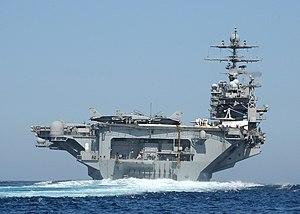
Souda Bay, Crète, Grèce (22 février 2006) – L'USS Theodore Roosevelt (CVN-71) reprend la mer, après une escale à Souda Bay. Le porte-avions est actuellement en déploiement dans la mer Méditerranée.
L’USS Theodore Roosevelt (CVN-71) est un porte-avions polyvalent américain à propulsion nucléaire, faisant partie de la classe Nimitz. Il est le navire de tête de la sous-classe Theodore Roosevelt, et fait partie des 11 porte-avions géants de l’US Navy.